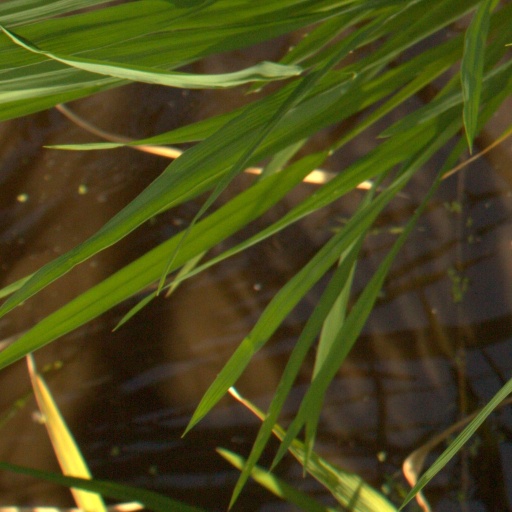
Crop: rice